Cabernet Sauvignon

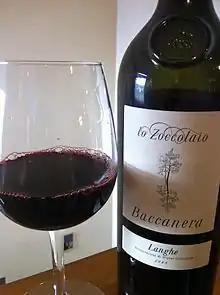
A Cabernet Sauvignon/Barbera blend from the Langhe DOC of Piedmont

In Piedmont, the grape was sometimes used as an "illegal" blending partner with Nebbiolo for DOC classified Barolo with the intention of adding colour and more fruit flavours. In the DOCs of Langhe and Monferrato, Cabernet is a permitted blending grape with Nebbiolo as well as Barbera. Wines composed of all three grape varieties are often subjected to considerable oak treatment to add a sense of sweet spiciness to compensate for the high tannins of Cabernet Sauvignon and Nebbiolo, the high acidity of Barbera. There are varietal styles of Cabernet Sauvignon produced in Piedmont, with qualities varying depending on the location. In other regions of northern Italy, such as Lombardy, Emilia-Romagna and Friuli-Venezia Giulia, the grape is often blended with Merlot to produce Bordeaux style blends. In the Veneto region, Cabernet Sauvignon is sometimes blended with the main grapes of Valpolicella-Corvina, Molinara and Rondinella. In southern Italy, the grape is mostly used as a blending component with local varieties-such as Carignan in Sardinia, Nero d'Avola in Sicily, Aglianico in Campania and Gaglioppo in Calabria.